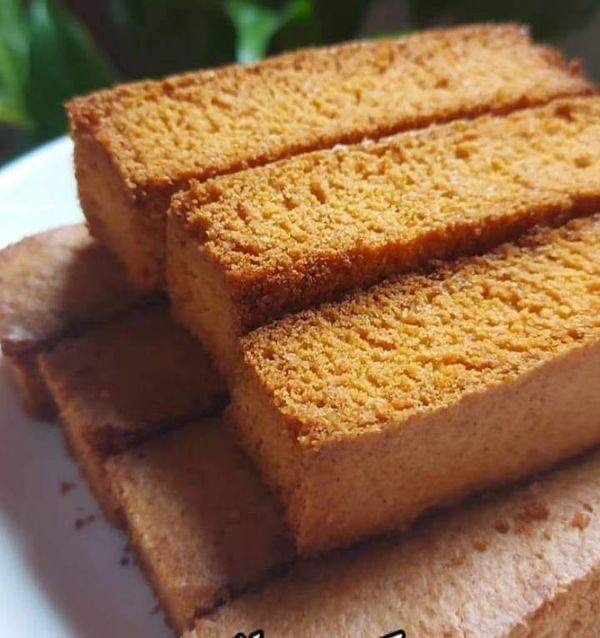
الوصف بالفصحى: بسكويت باليانسون المجفف
الوصف بالعامية السودانية: بسكويت يانسون
التصنيف: Food & Drinks